Bringolo

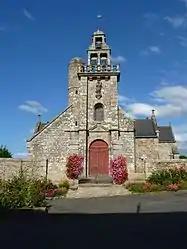
The church of Notre-Dame, in Bringolo

Bringolo (Gallo: "Brengolo") is a commune in the Côtes-d'Armor department of Brittany in north-western France.